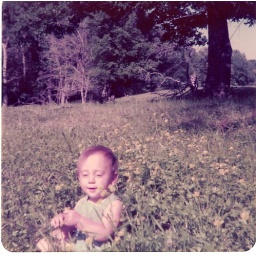
Jeremy Jay in a beautiful flower field